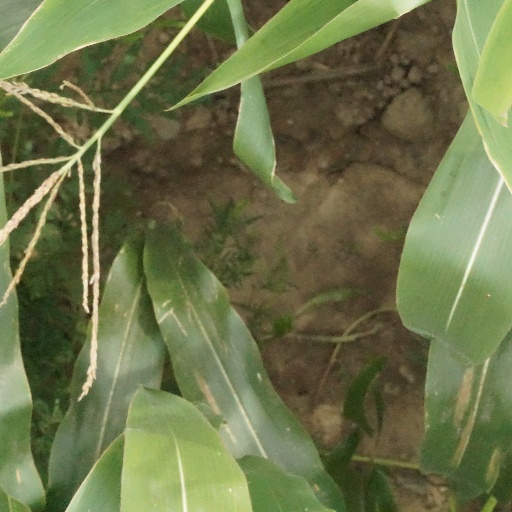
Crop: maize; corn